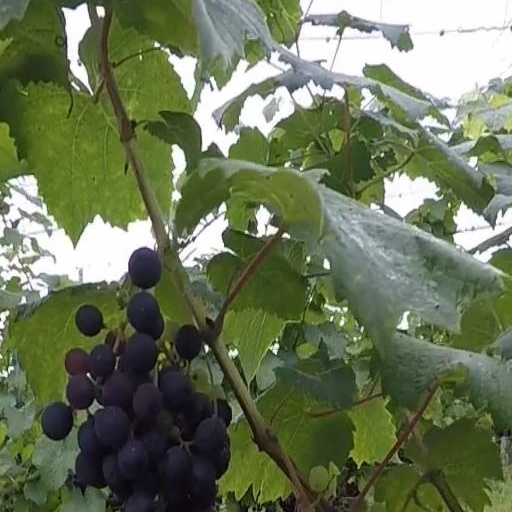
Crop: grape